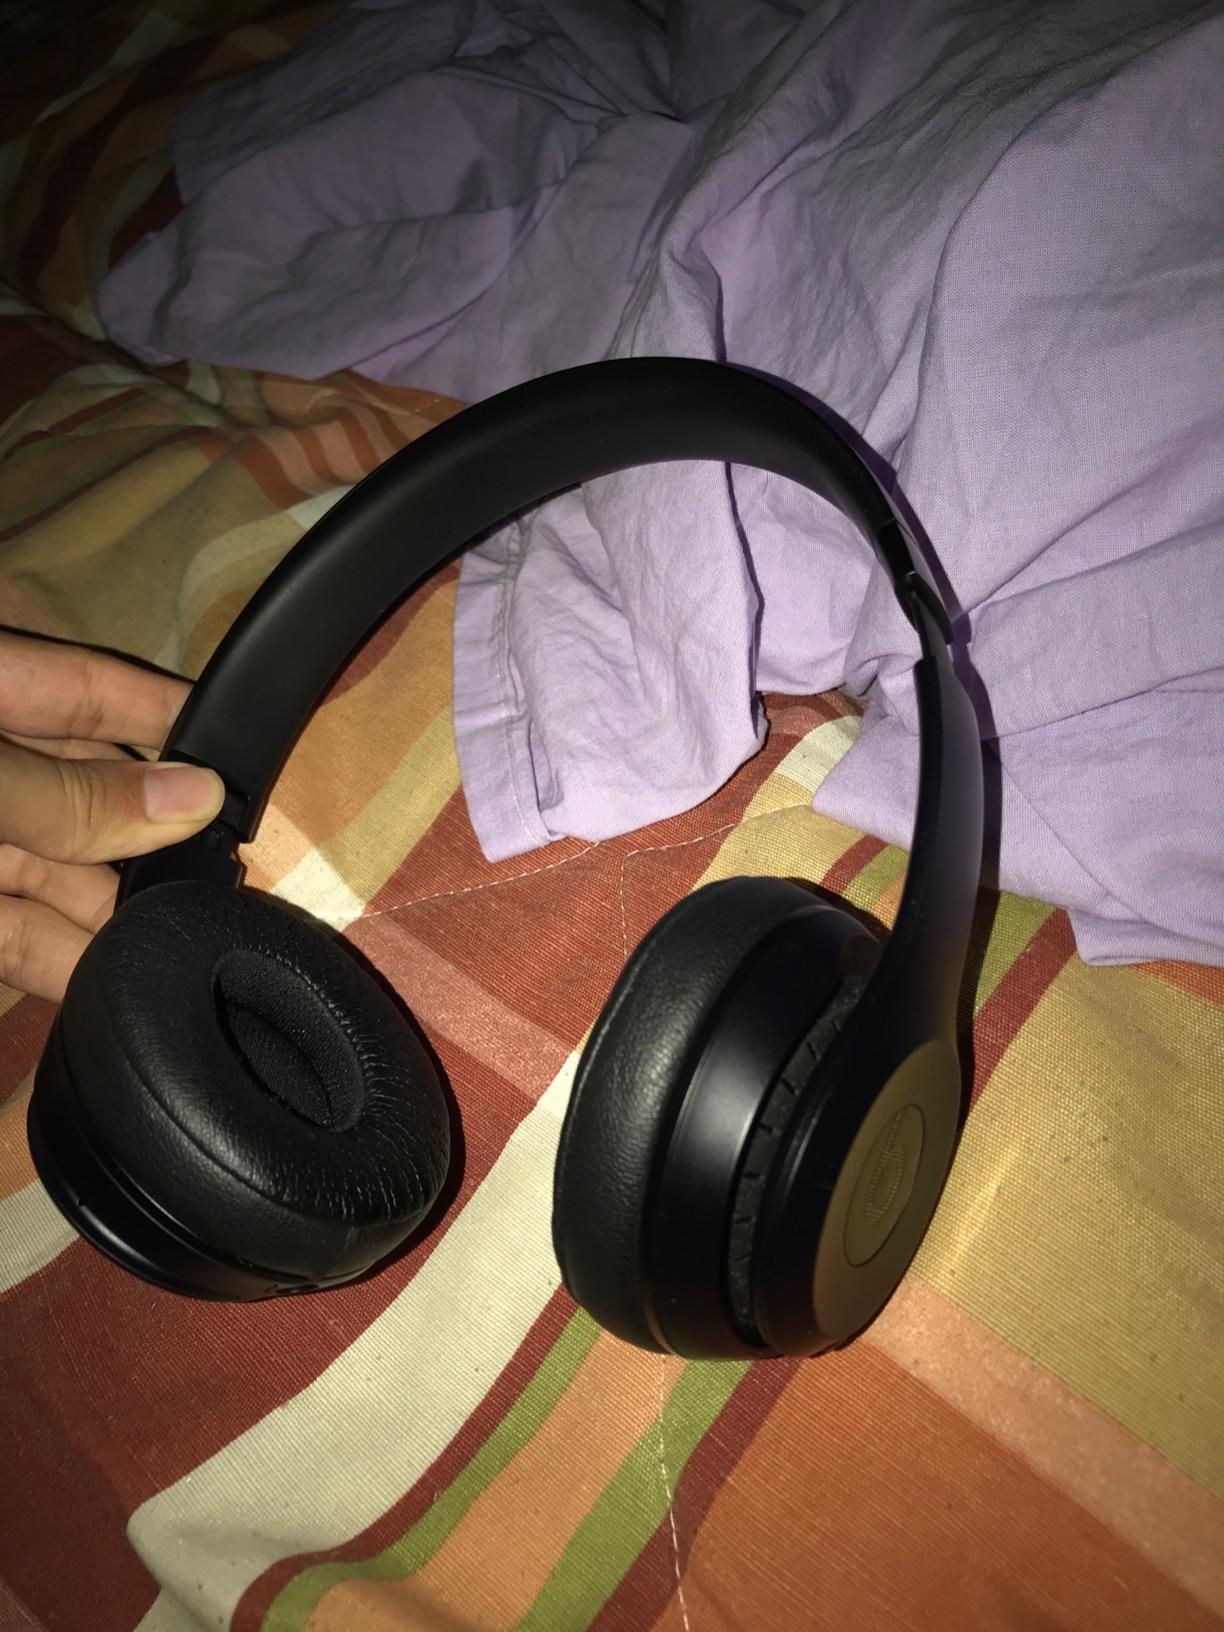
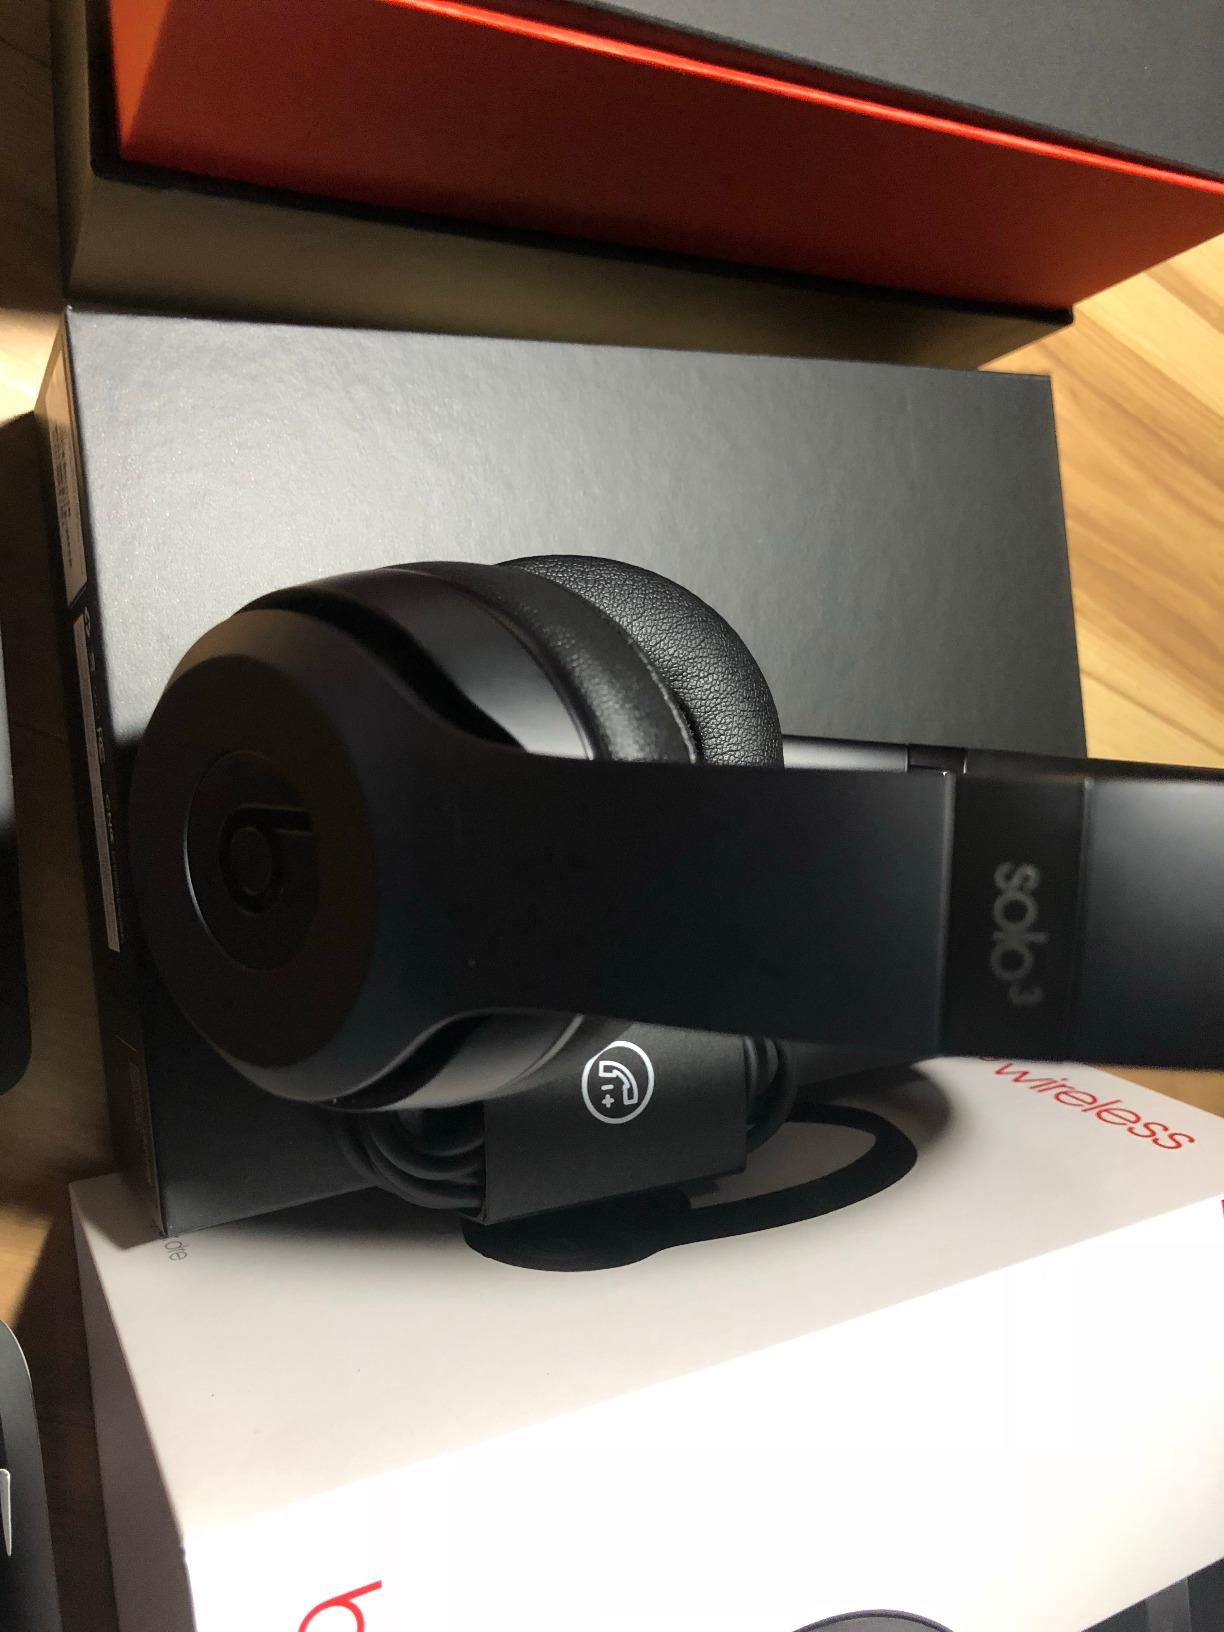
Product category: headphones
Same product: yes